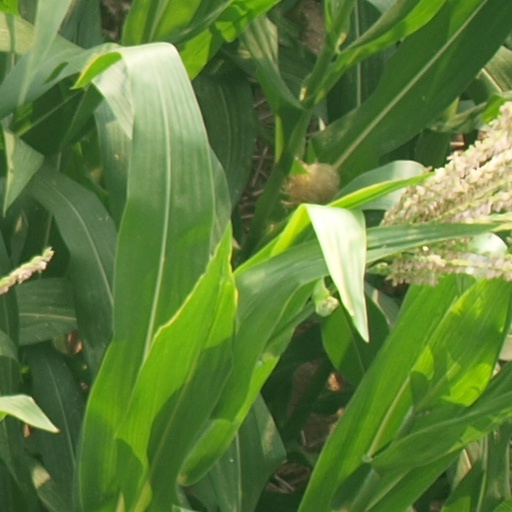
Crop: maize; corn